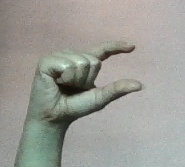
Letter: dal